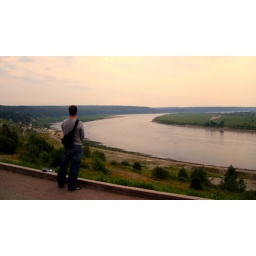
I am looking out at the river Tom and the Taiga forest in the distance.